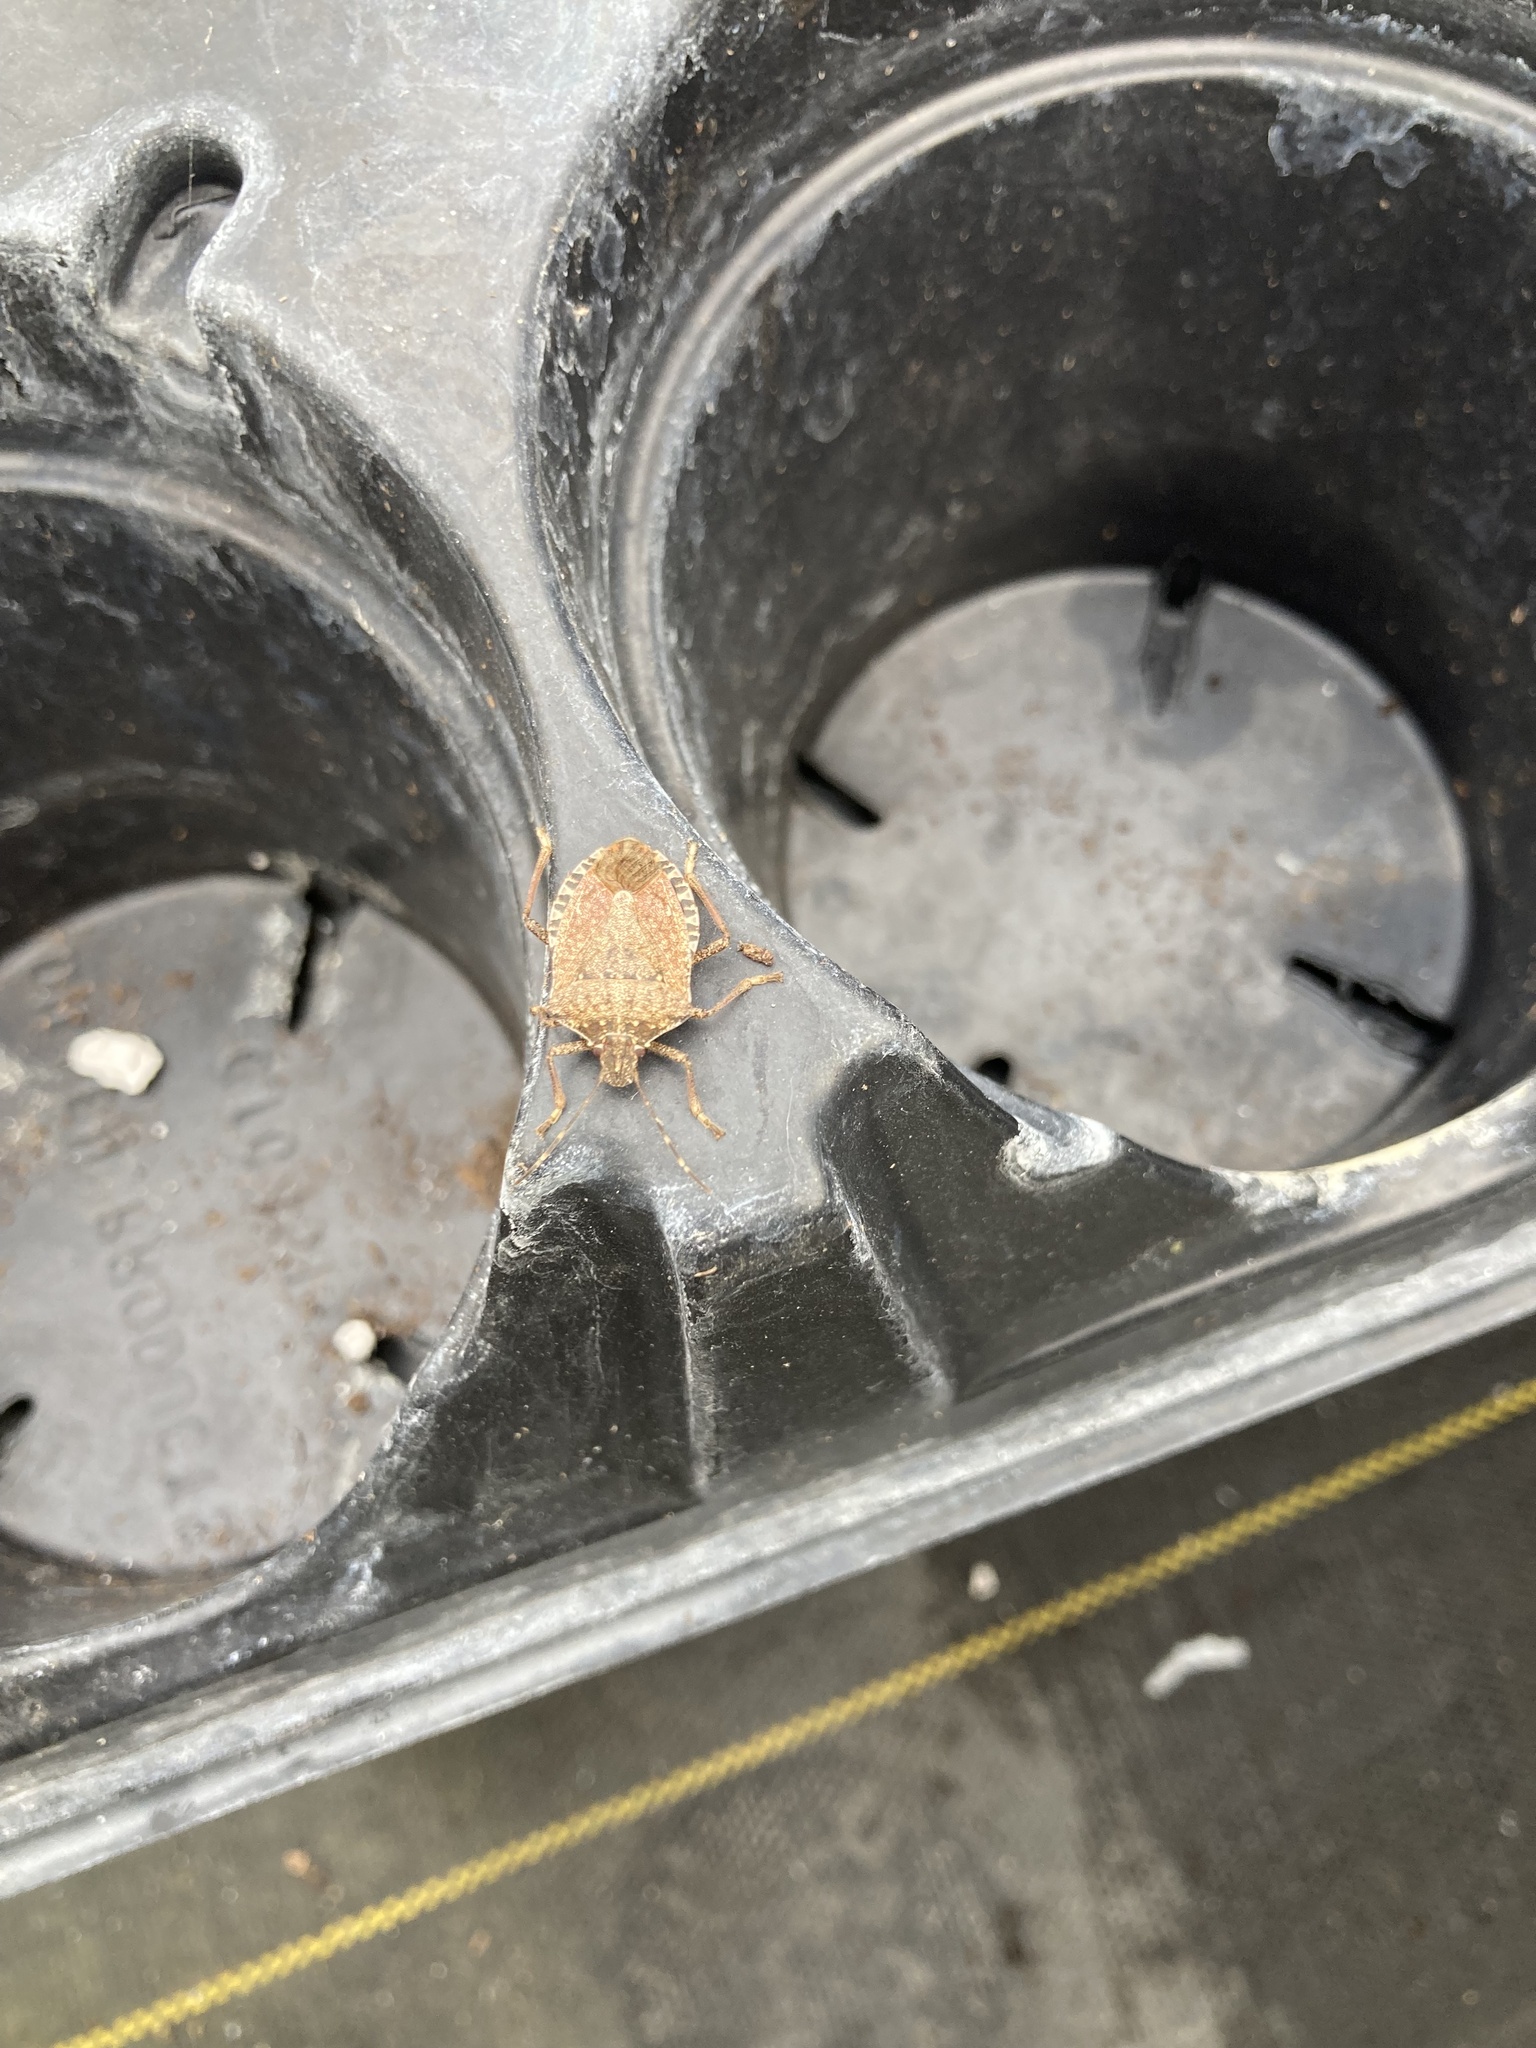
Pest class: stink_bug